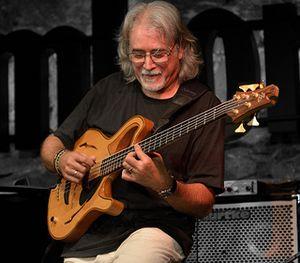
Carles Benavent , Jamboree Jazz Club a Barcelone, juillet 2013 Español: Carles Benavent , sala Jamboree,Barcelona, el 19 de Julio de 2013"